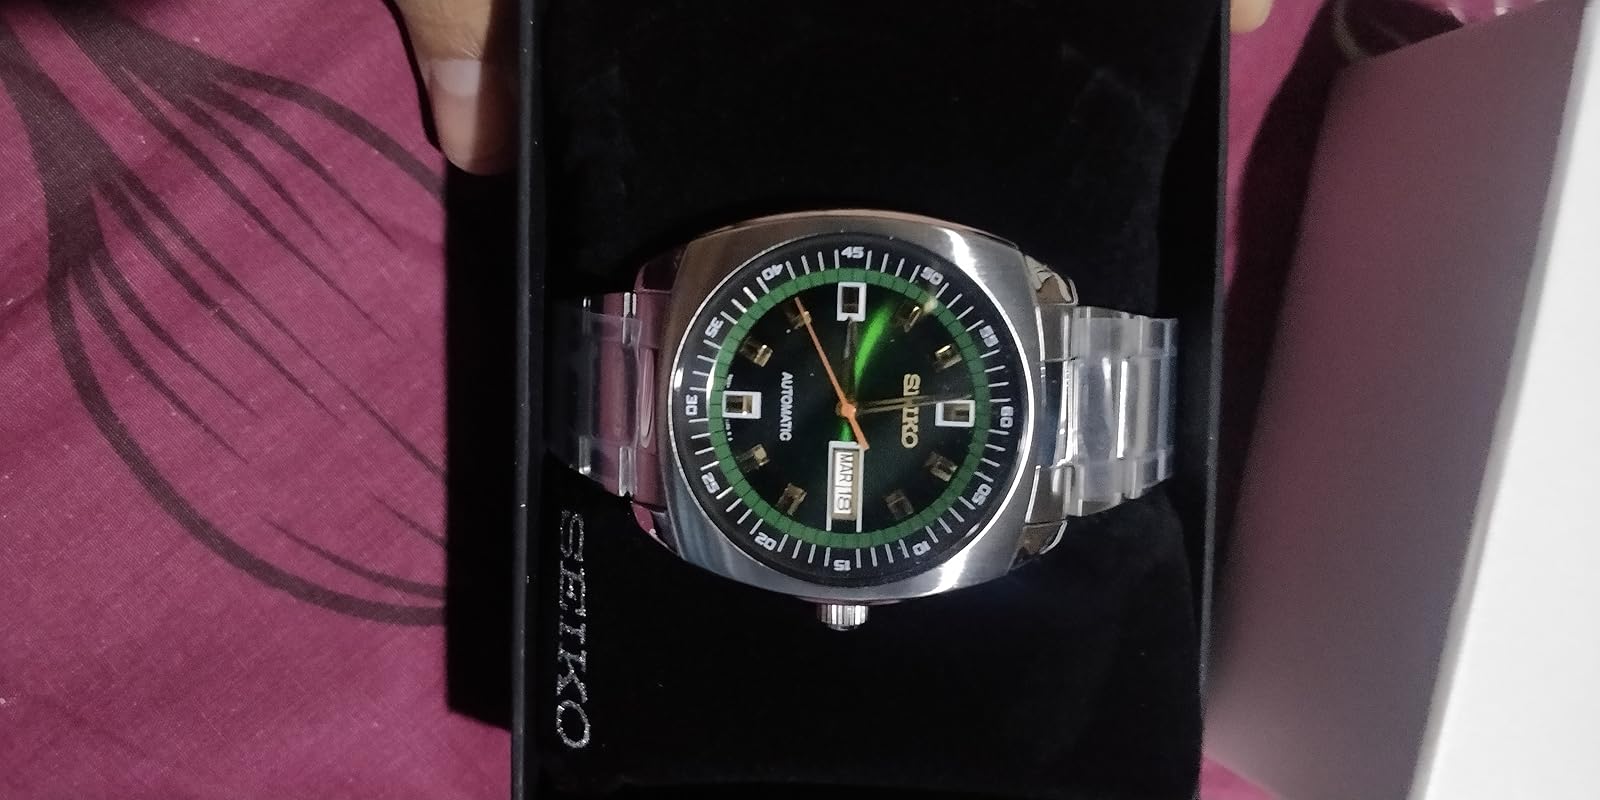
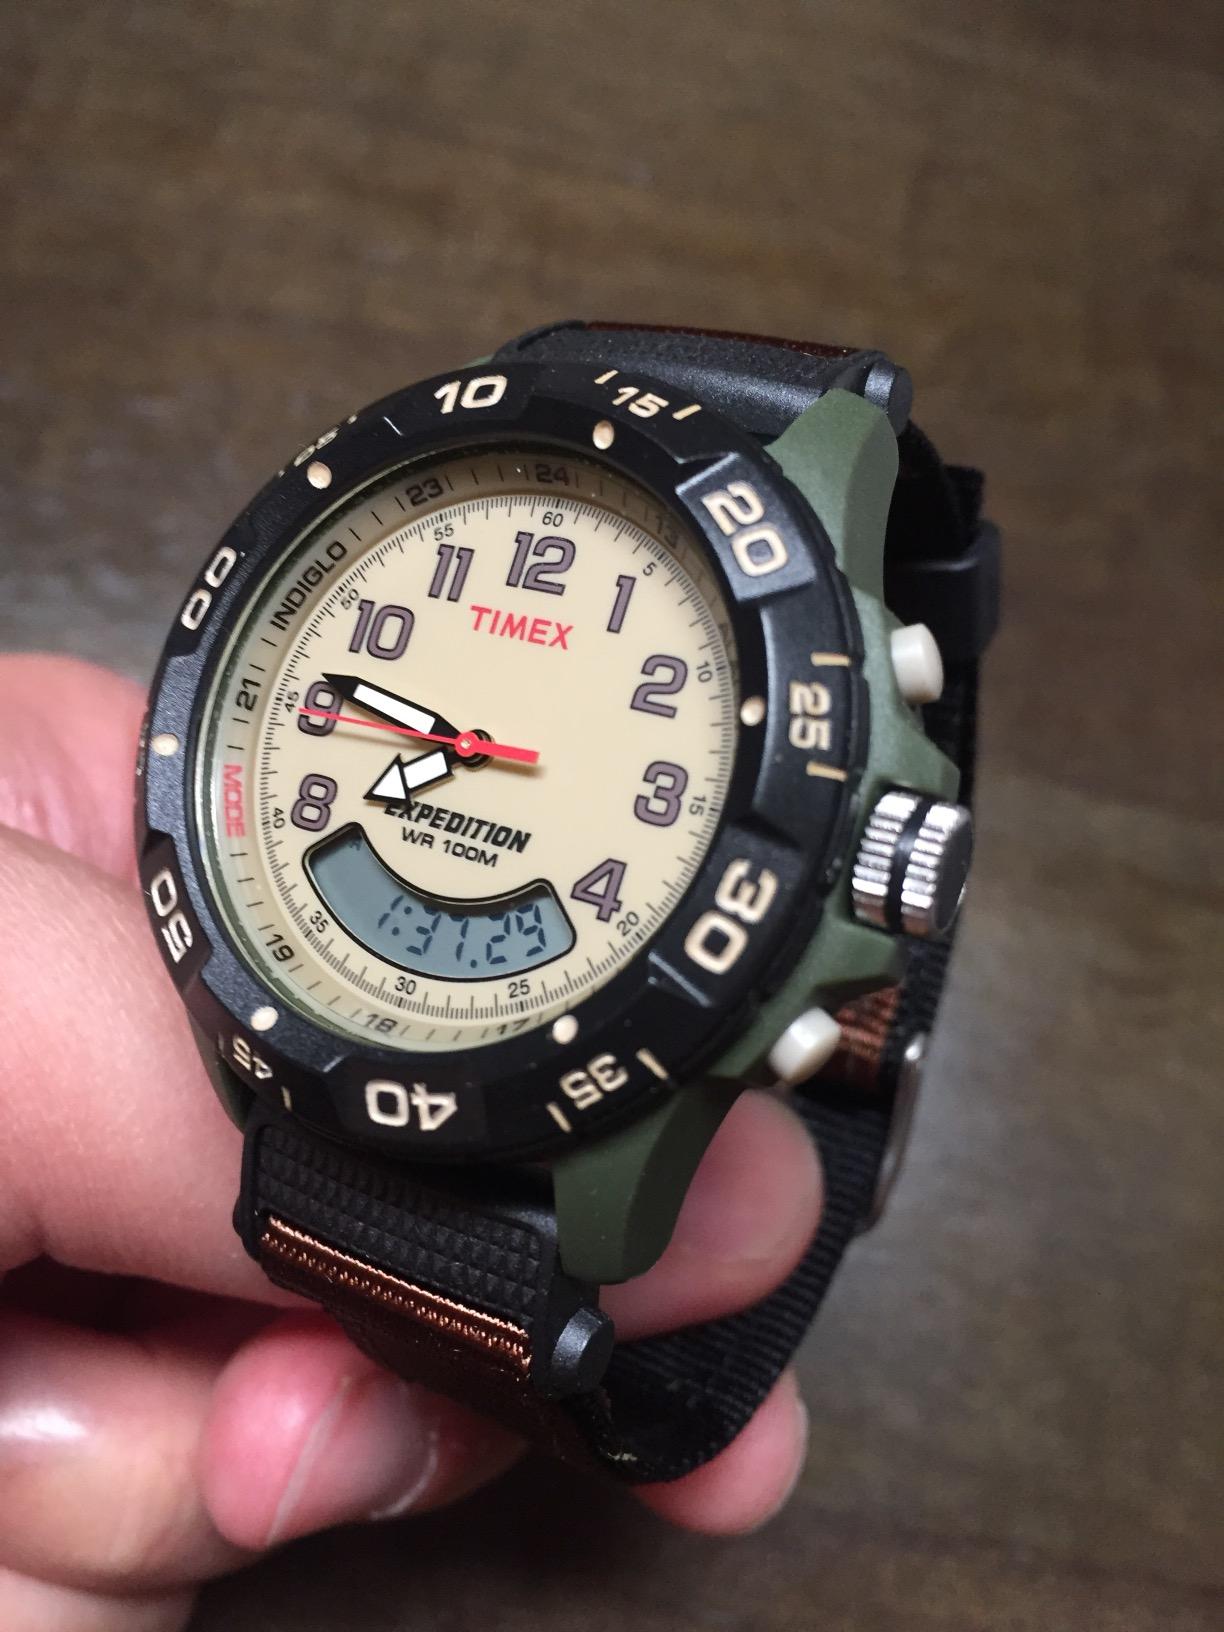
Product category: accessories_watch
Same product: no